François Lelord

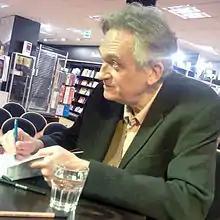

François Lelord (born 22 June 1953 in Paris) is a French psychiatrist and author.